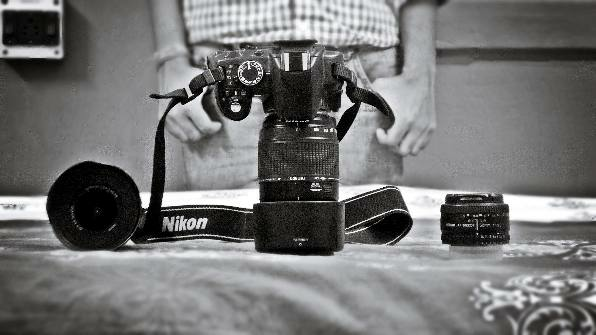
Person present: No